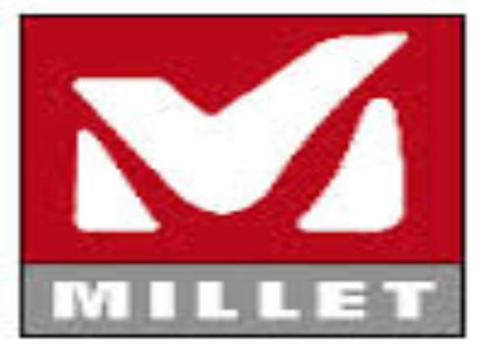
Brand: millet-1
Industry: Others